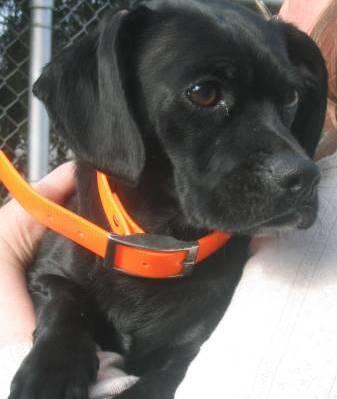
dog